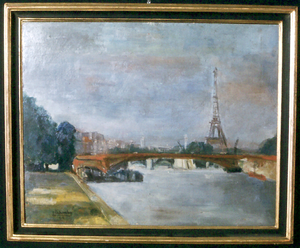
Jacques Palumbo, peintre, sculpteur et écrivain est né le 16 septembre 1939 à Philippeville, en Algérie. Il est décédé le 4 juin 2018 à Montréal, Canada.